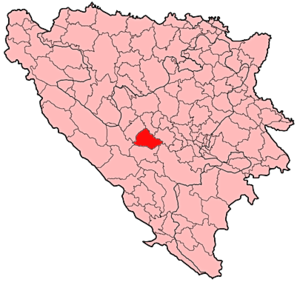
Gornji Vakuf-Uskoplje est une ville et une municipalité de Bosnie-Herzégovine située dans le canton de Bosnie centrale et dans la Fédération de Bosnie-et-Herzégovine. Selon les premiers résultats du recensement bosnien de 2013, la ville intra muros compte 5 222 habitants et la municipalité 22 304.